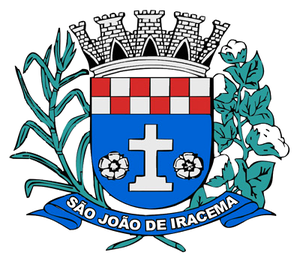
São João de Iracema est une municipalité brésilienne de l'État de São Paulo et la Microrégion d'Auriflama.